Electrovaya

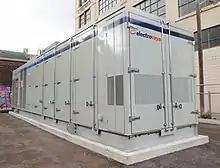
Electrovaya stationary energy storage system in downtown Toronto

In 2013, Electrovaya delivered 25 stationary battery energy storage systems to Scottish and Southern Electricity Networks ranging from 12 to 80 kWh for integrating renewable energy into power grids.